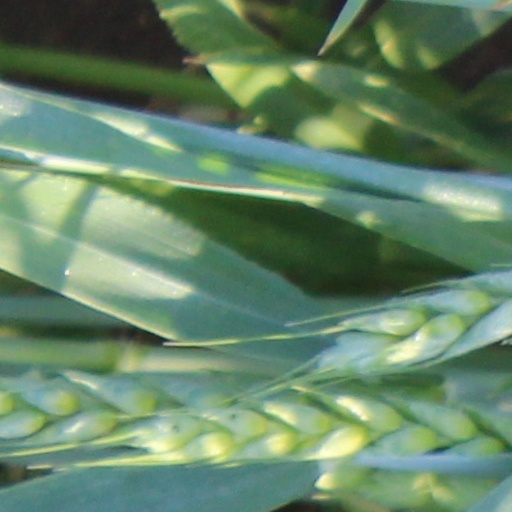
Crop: wheat